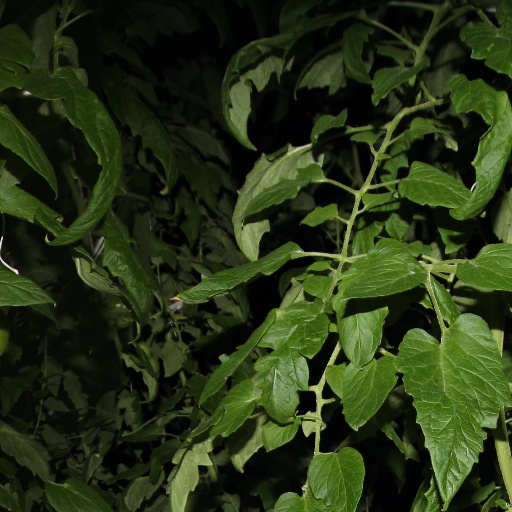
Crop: tomato